Arthur Horatio Parnell

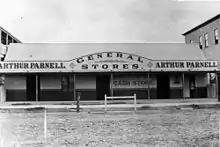
Storefront of the Arthur Parnell General Store in Barcaldine, Qld

Parnell was born at Pimlico, London, to Horatio Inglis Parnell and his wife Louisa (née Davis). He attended St John's College, Battersea before going on to St Mark's College, Chelsea and in 1871, his family sailed to Australia aboard the "Light Brigade". Within a few weeks of having arrived, his father died in Rockhampton.